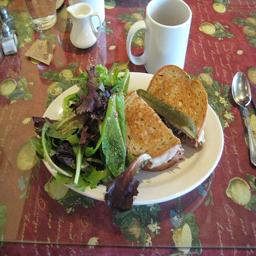
A big plate filled with some very tasty looking food.
Toasted sandwich with salad on a plate sitting on a table.
A plate of food with lettuce and a sandwich.
A plate of sandwiches and salads with forks
A piece of glass provides protection for the print table cloth under it.